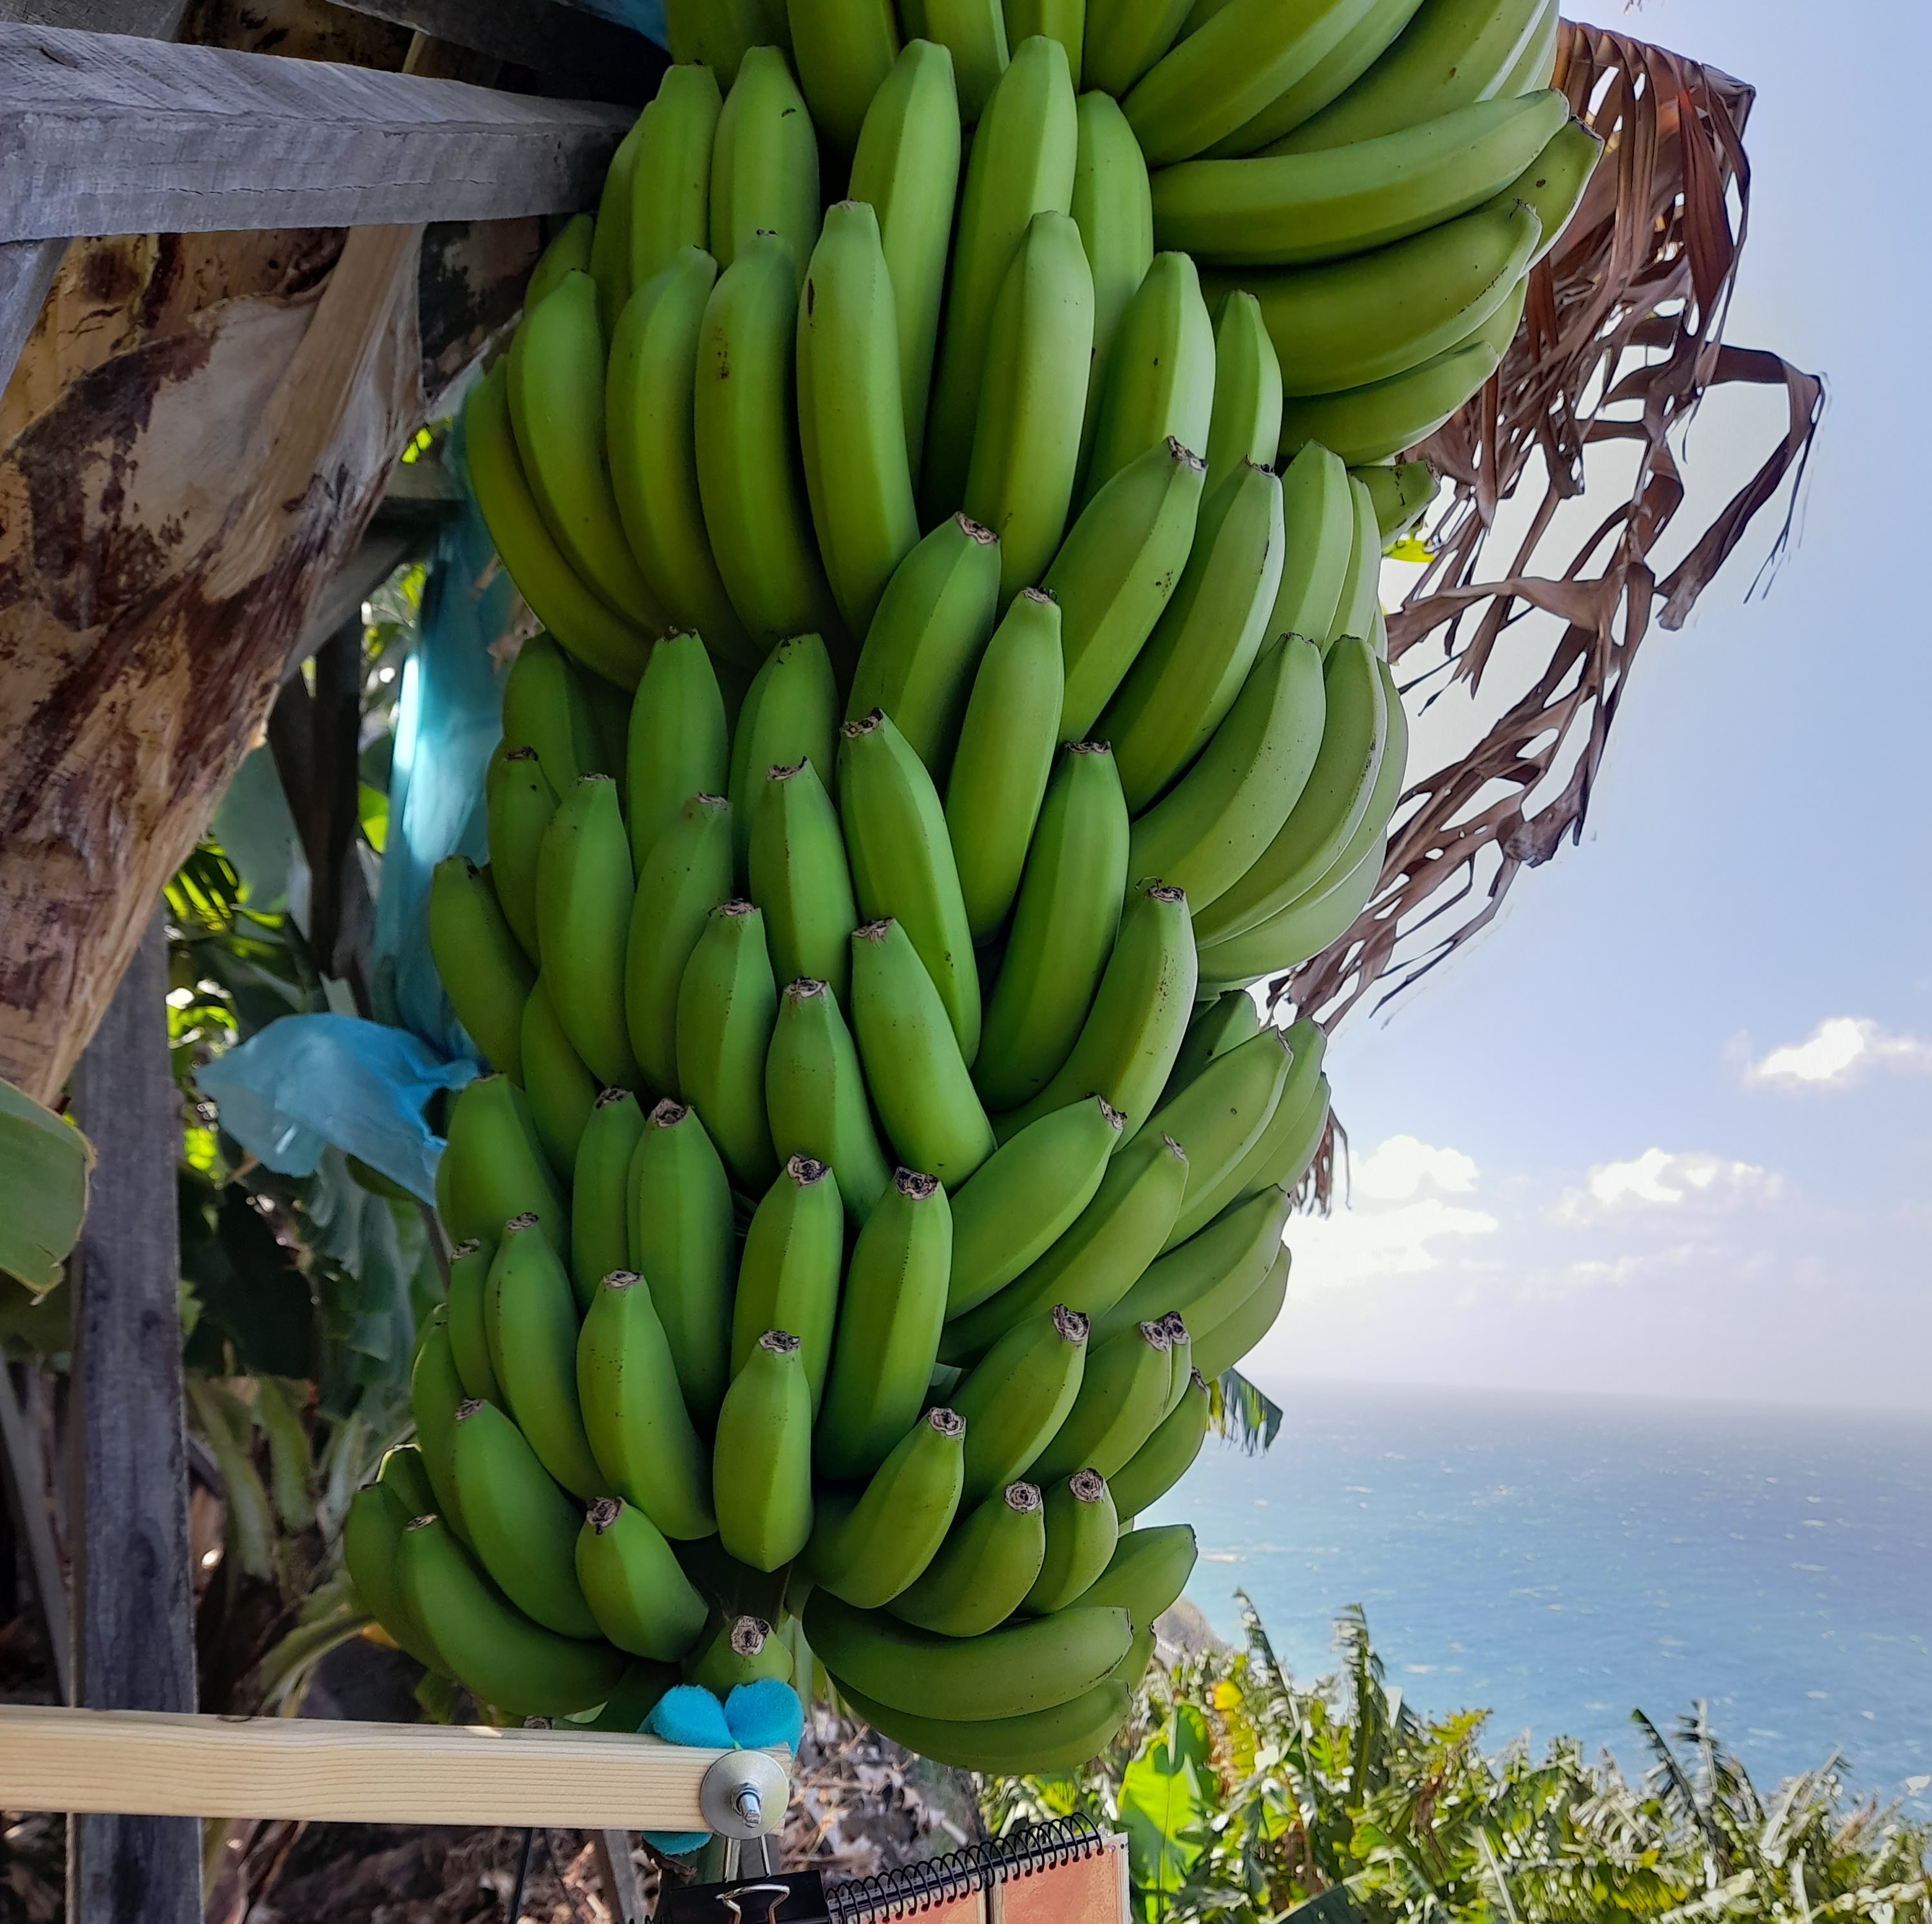
Label: Cut